LG Viewty

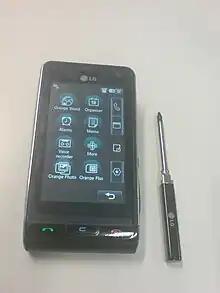
LG Viewty showing the menu screen and its stylus

The LG KU990 or LG KE990 (known and marketed as the LG Viewty) is a 3.5G touchscreen smartphone by LG Electronics, announced on August 23, 2007 and then released in Europe and Asia. A high-end model at the time of its release, the Viewty had a resistive touchscreen and was specially marketed for its camera due to its powerful camera features. The Viewty had a high gloss black look similar to the previous LG Prada, although it was also released in many other colours. In South Korea, it was known as the Beauty Phone.